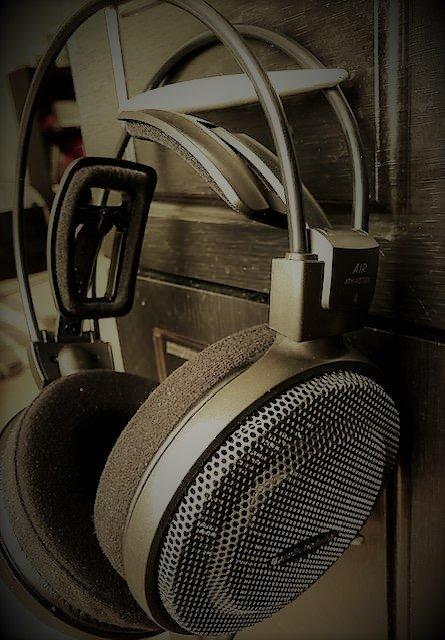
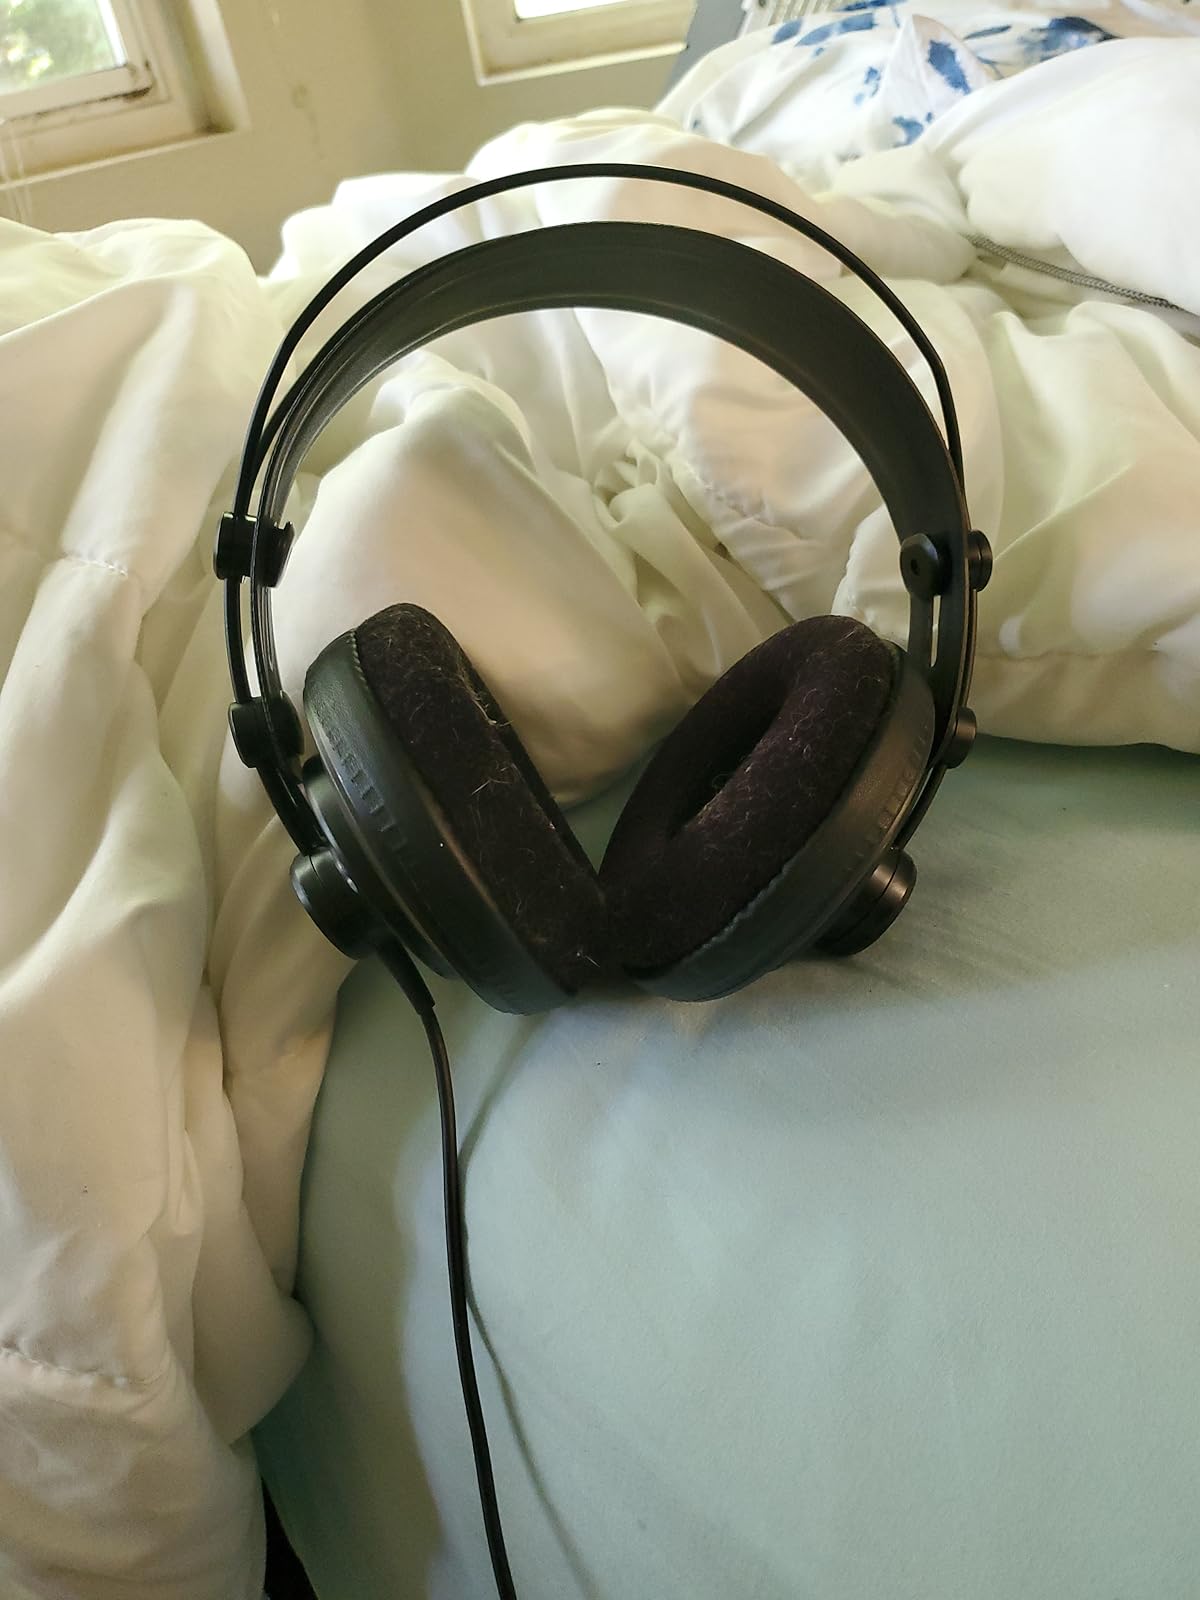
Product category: headphones
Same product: no